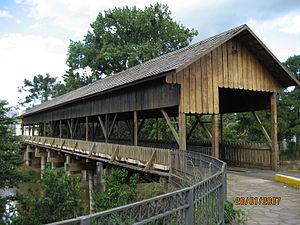
Caçador est une ville brésilienne de l'intérieur de l'État de Santa Catarina.